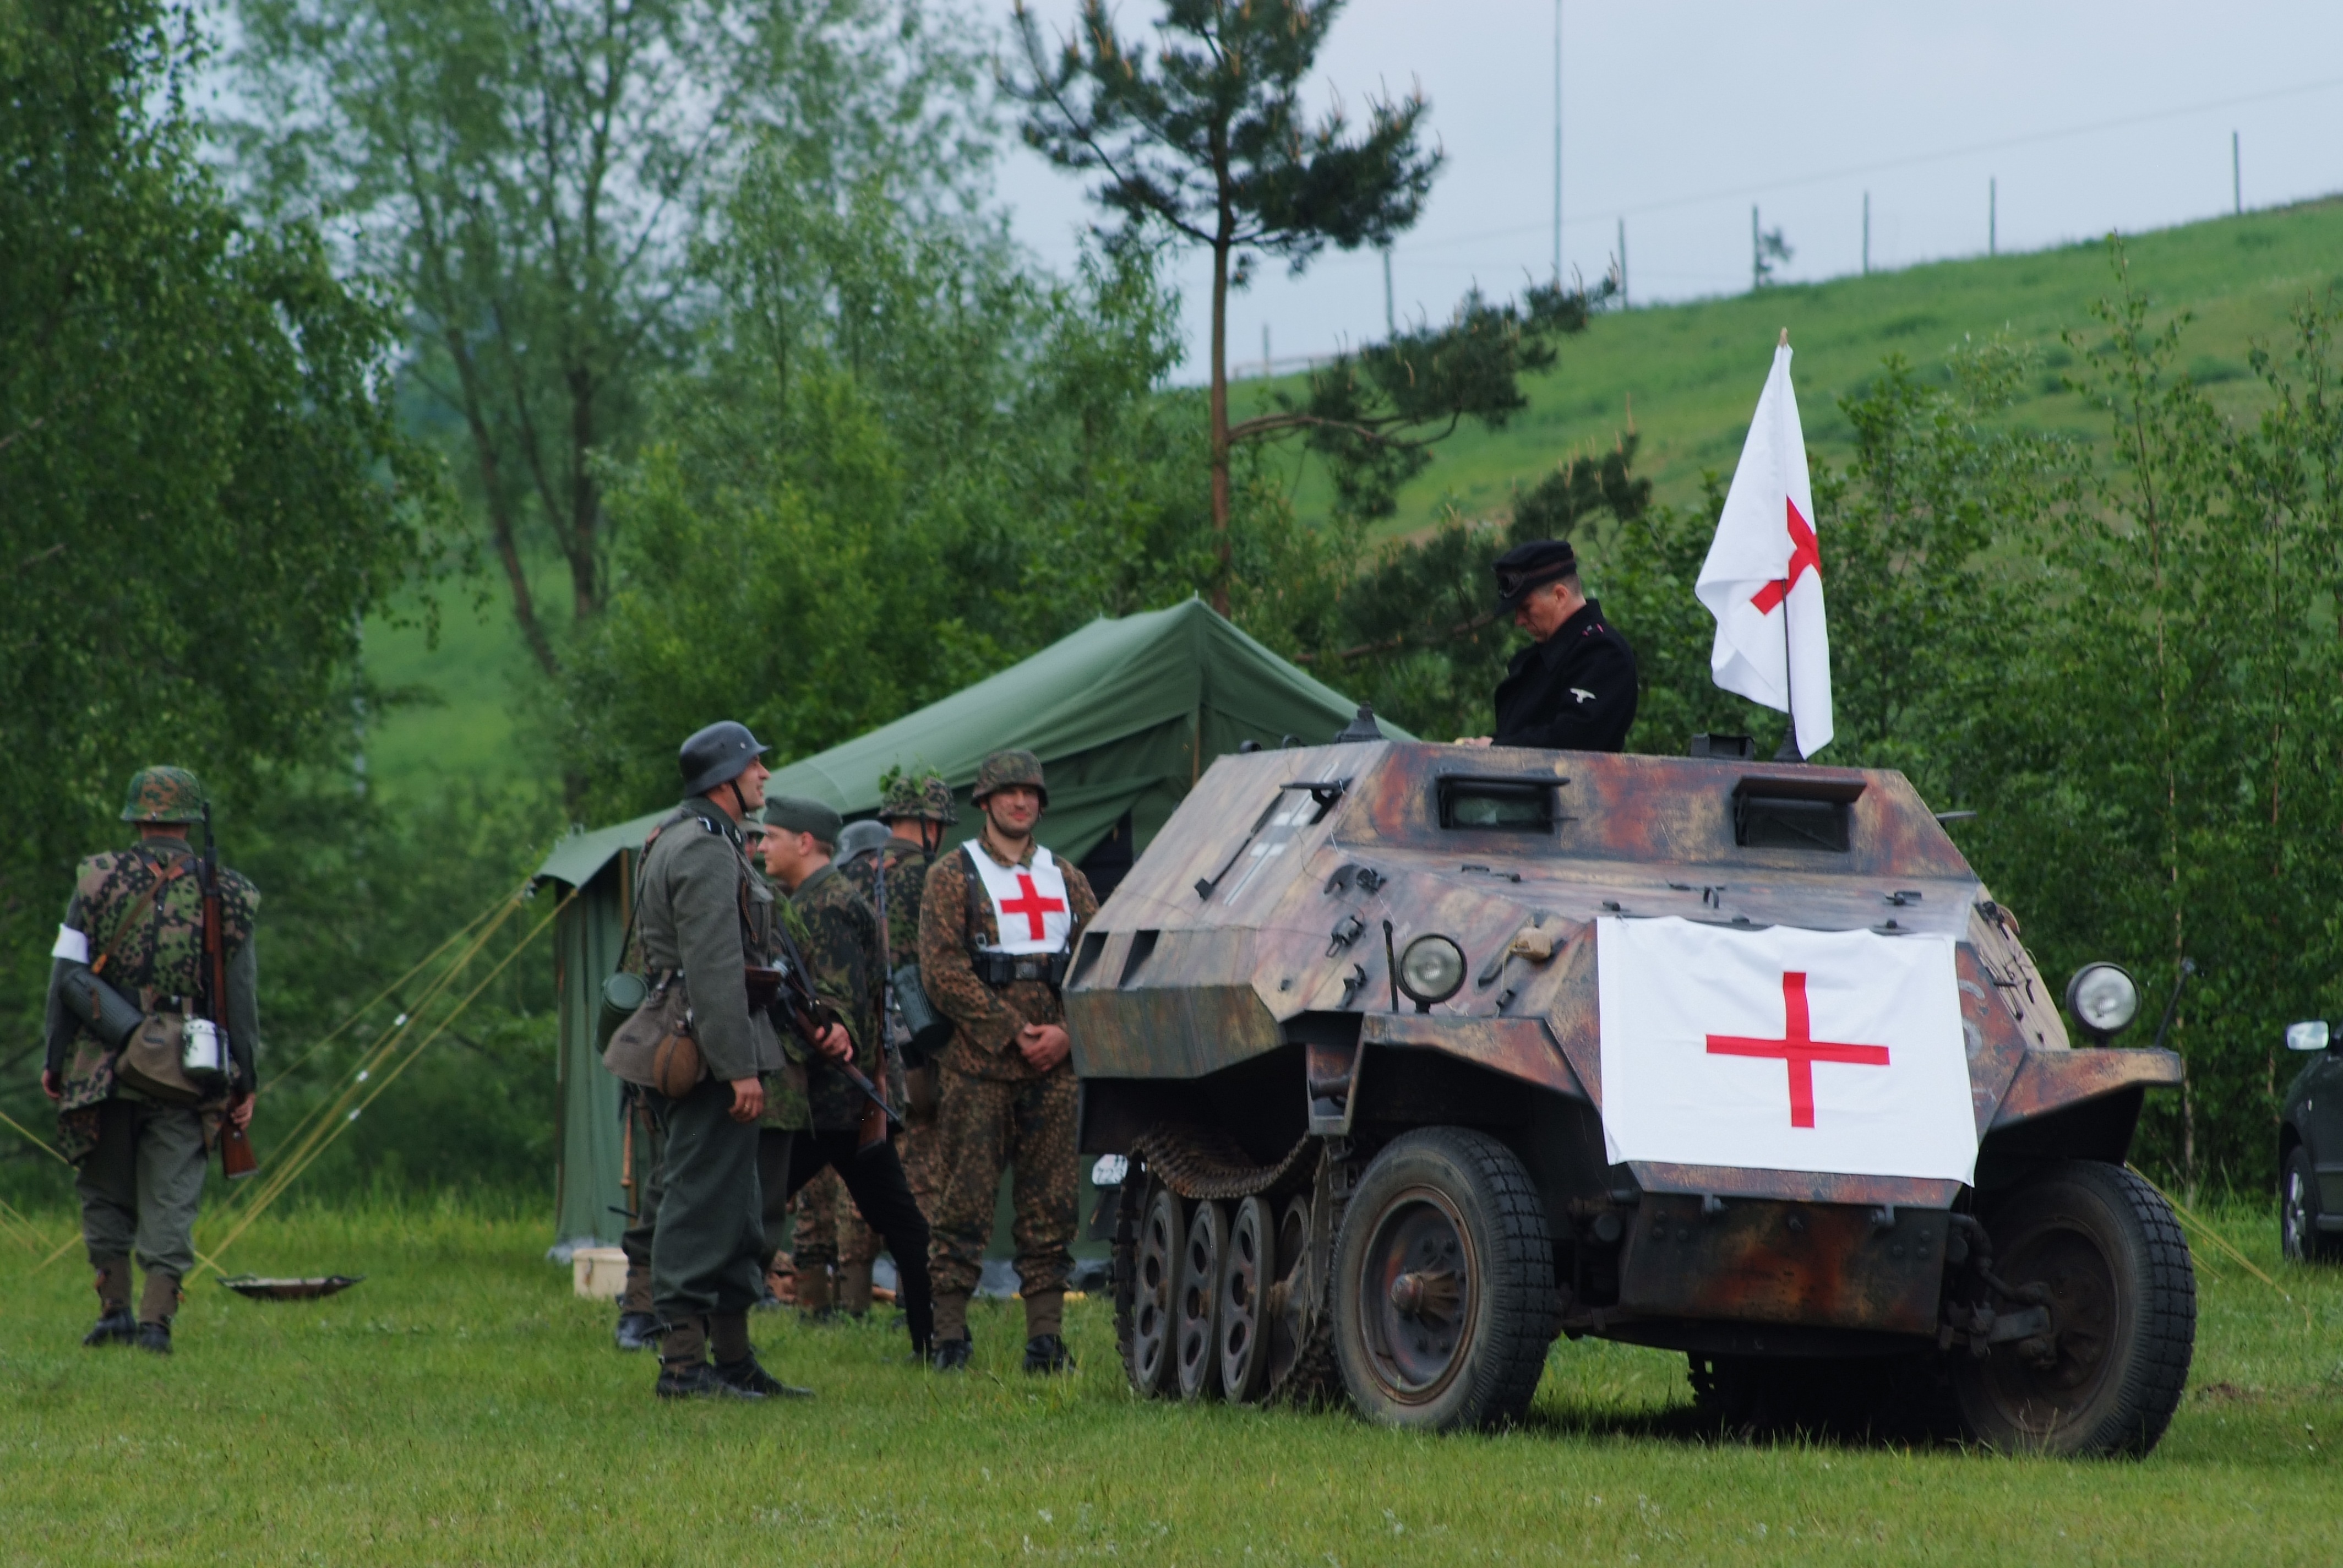
military, army, vehicle, camping, troop, the military, reconnaissance, first aid, the vehicle, armament, armored car, the position of the, off roading, military vehicle, military police